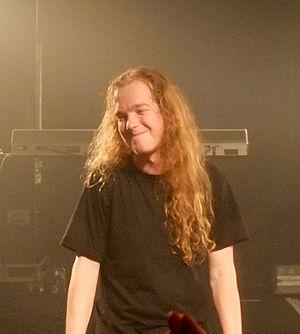
Ariën Van Weesenbeek est un musicien néerlandais né le 17 mai 1980. Il est batteur au sein du groupe de metal symphonique Epica, du groupe de death metal symphonique MaYaN et du groupe de death metal mélodique HDK.